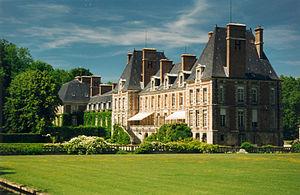
Château de Courances (Essonne, France) côté jardin
Le château de Courances, situé à 47 kilomètres au sud-est de Paris dans le Gâtinais français et le département de l'Essonne en Île-de-France, est classé monument historique depuis le 27 juin 1983.
Courances est une commune française située dans le département de l'Essonne en région Île-de-France.